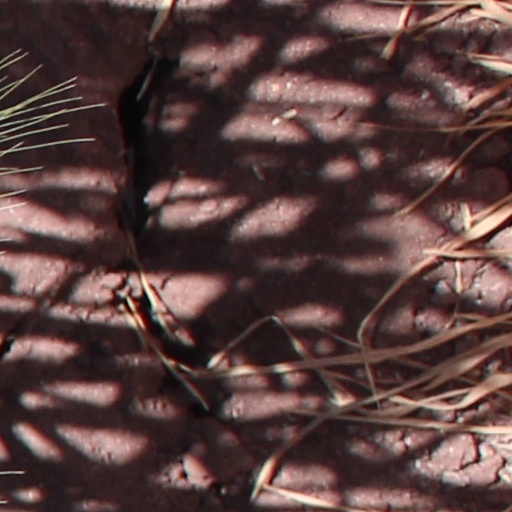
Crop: wheat